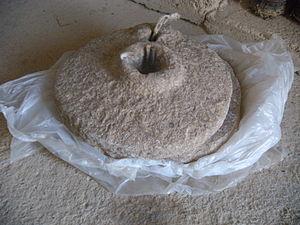
Adirt ou meule typique des berbères chaouis des Aurès
Un adirt est une meule à main destinée essentiellement à moudre le blé ou l'orge voire d'autres céréales. Elle n'est pas actionnée par un animal de trait ni par un système hydraulique, et ce sont traditionnellement les femmes qui l'utilisent.